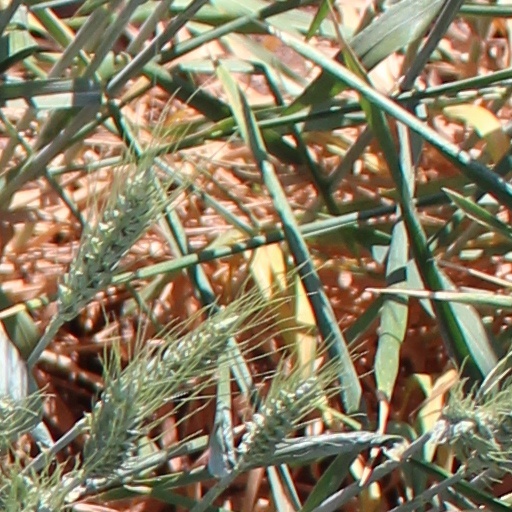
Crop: wheat